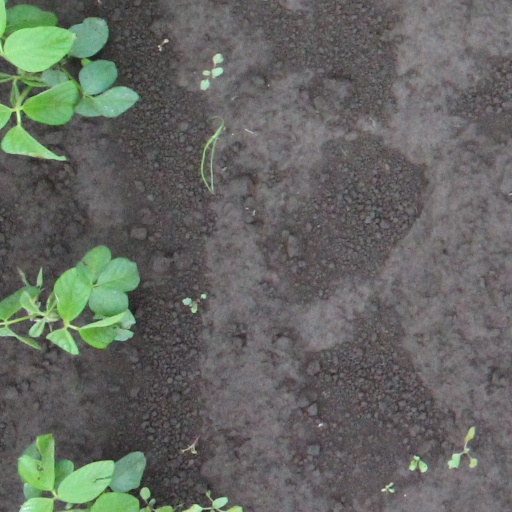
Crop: soybean